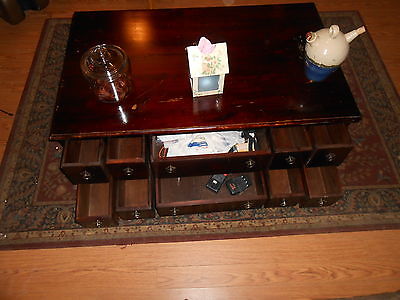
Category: table